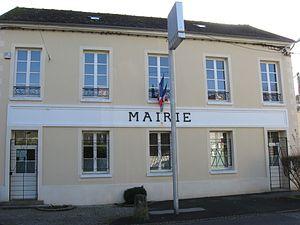
Mairie de Germigny-l'Évêque. (Seine et Marne, région Île-de-France).
Germigny-l'Évêque est une commune française située dans le département de Seine-et-Marne en région Île-de-France.